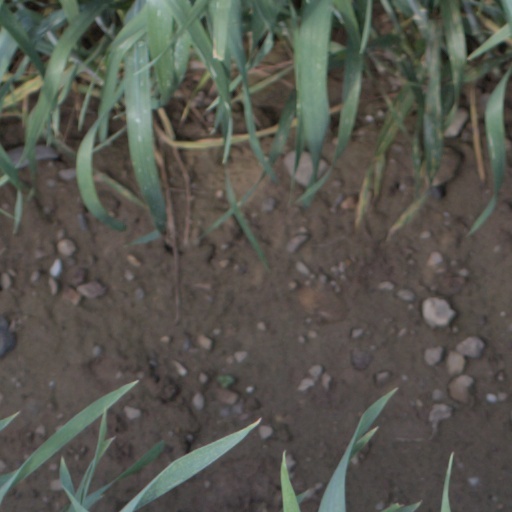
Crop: wheat